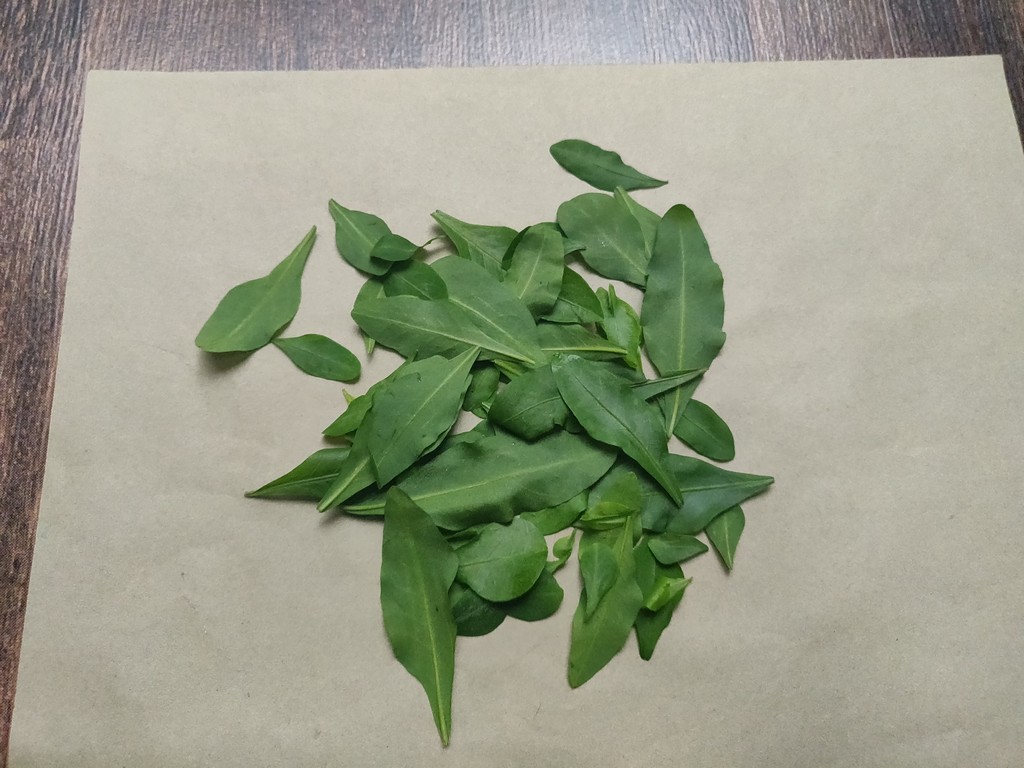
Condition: Healthy
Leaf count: multiple
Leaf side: unknown